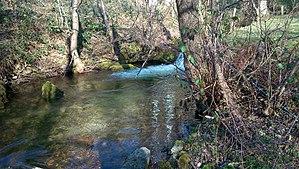
Le Haut-Gier sur la commune de La-Valla-En-Gier